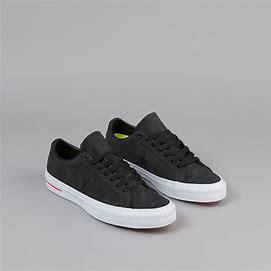
Brand: Converse
Model: One Star Pro